The Immaculate Conception (Murillo, 1670)

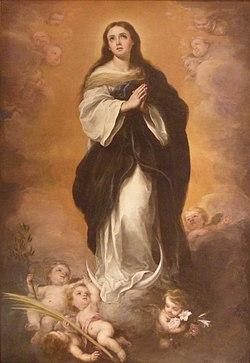
"Inmaculada Concepción" (1670) by Bartlomé Esteban Murilo

The Immaculate Conception is an oil on canvas painting made by Bartolomé Esteban Murillo in the year 1670. It belongs to the collection of Museo Soumaya. The dimensions are 168 x 112 cm.